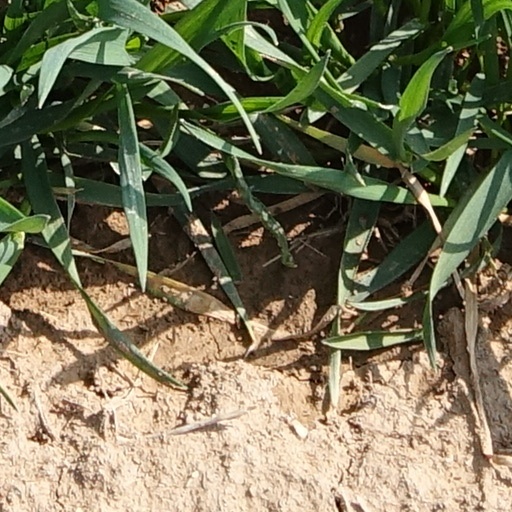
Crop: wheat